Goulston Street graffito

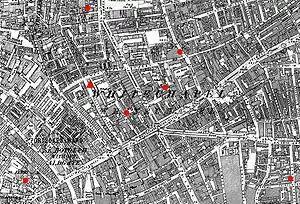
Map showing the location of the graffito (red triangle) in relation to 6 of the murder sites (red circles). Bottom left: Mitre Square (where Catherine Eddowes was found); Bottom right: Berner Street (where Elizabeth Stride was found). Others (clockwise from top): Dorset Street (Mary Jane Kelly), Osborn Street (Emma Elizabeth Smith), George Yard (Martha Tabram), Castle Alley (Alice McKenzie).

The police interviewed all the residents of 108–119 Goulston Street, but were unable to trace either the writer of the graffito or the murderer.